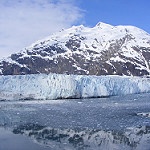
Label: glacier